Prem Singh Rathore

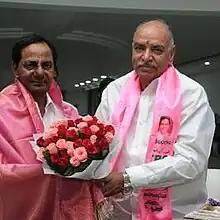
Prem Singh Rathore in 2018 with CM of Telangana KCR

Rathore was appointed as the chairman of the Musi Riverfront Development Corporation by Chief Minister K. Chandrashekar Rao (KCR). This position, holding a Cabinet ministerial rank, gave Rathore the responsibility of overseeing the development and beautification of the Musi riverfront.